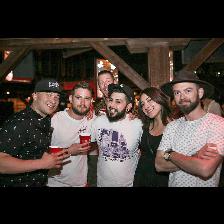
Label: Human